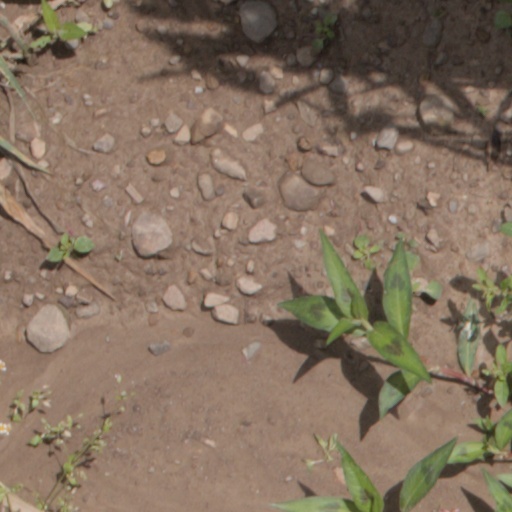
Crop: wheat